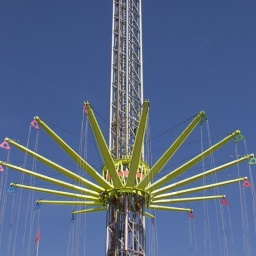
back in the days when the sky was blue